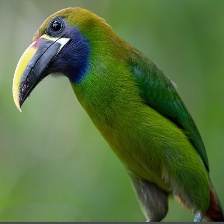
Species: BLUE THROATED TOUCANET
Scientific name: AULACORHYNCHUS CAERULEOGULARIS
ImageNet parent category: toucan